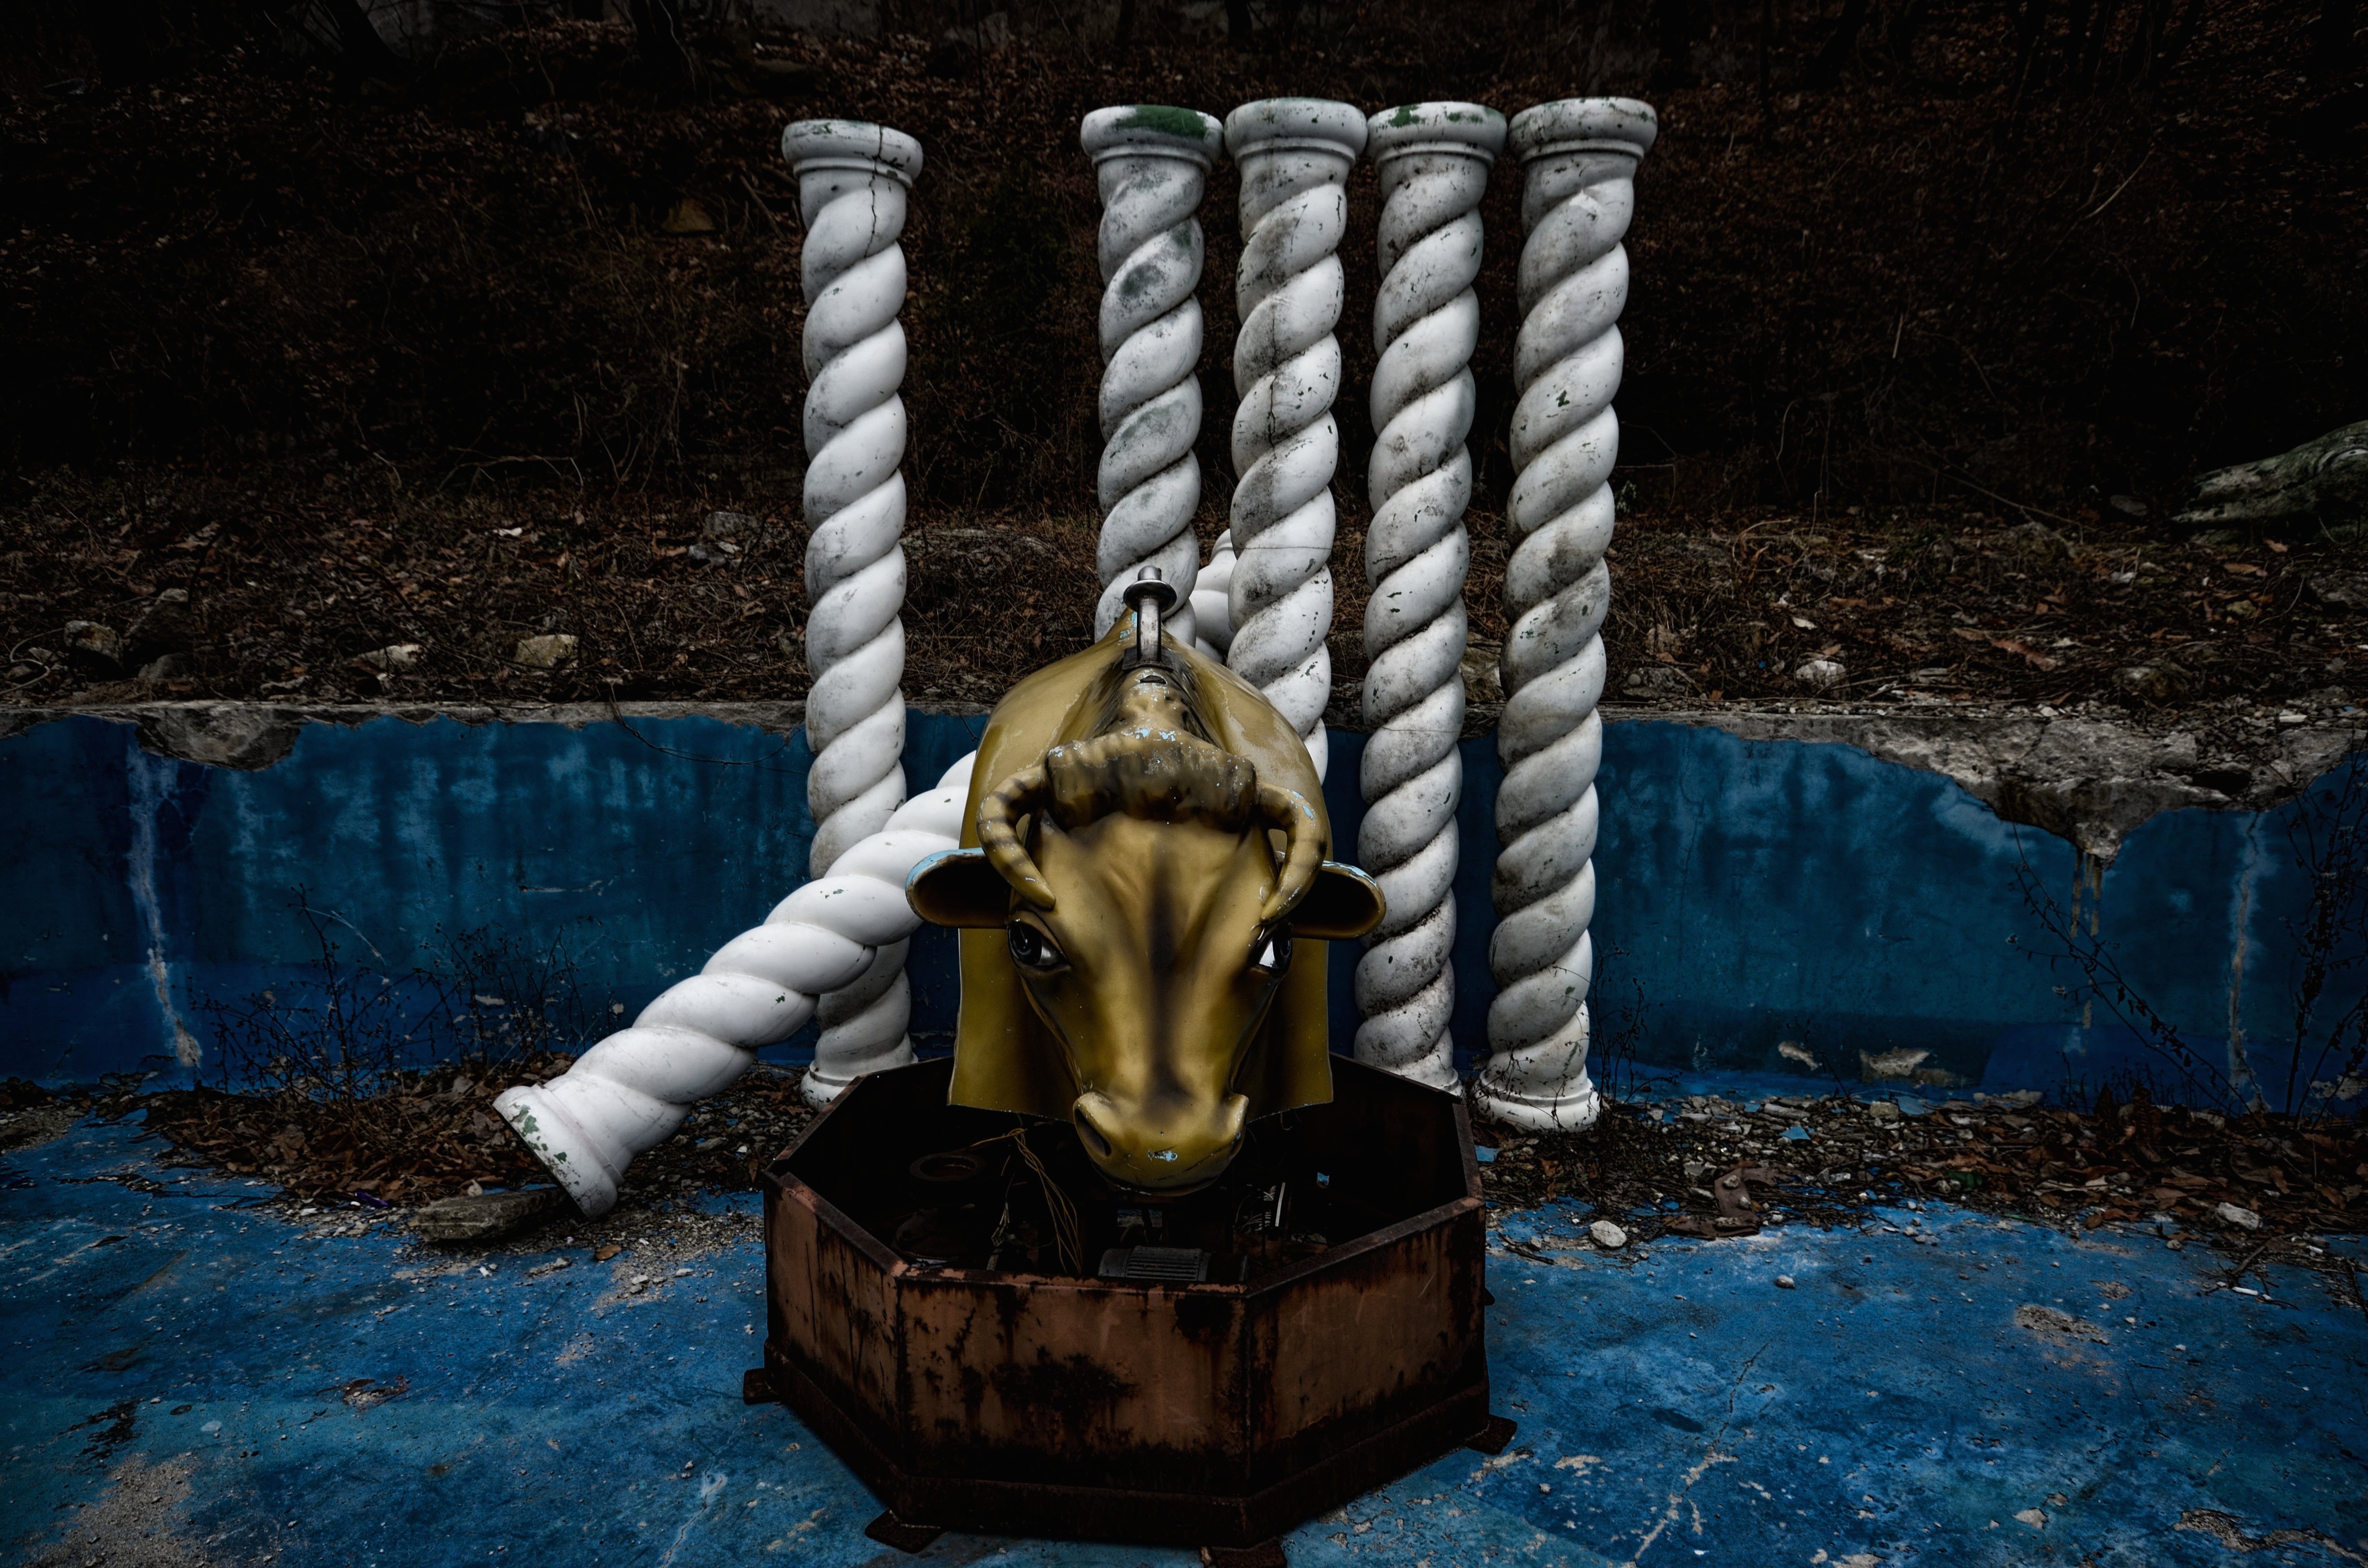
night, statue, darkness, blue, sculpture, art, image, water feature, screenshot